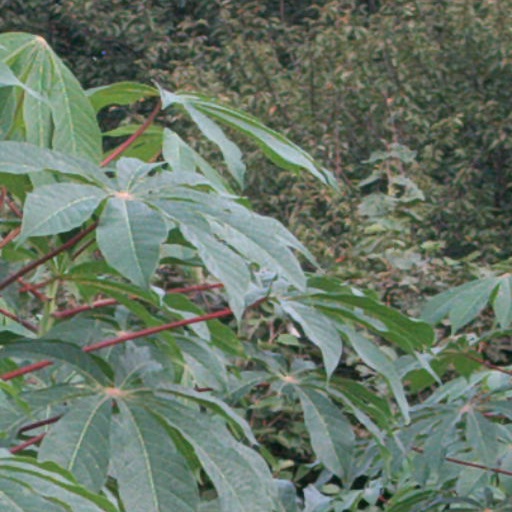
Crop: cassava